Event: Nepal Earthquake
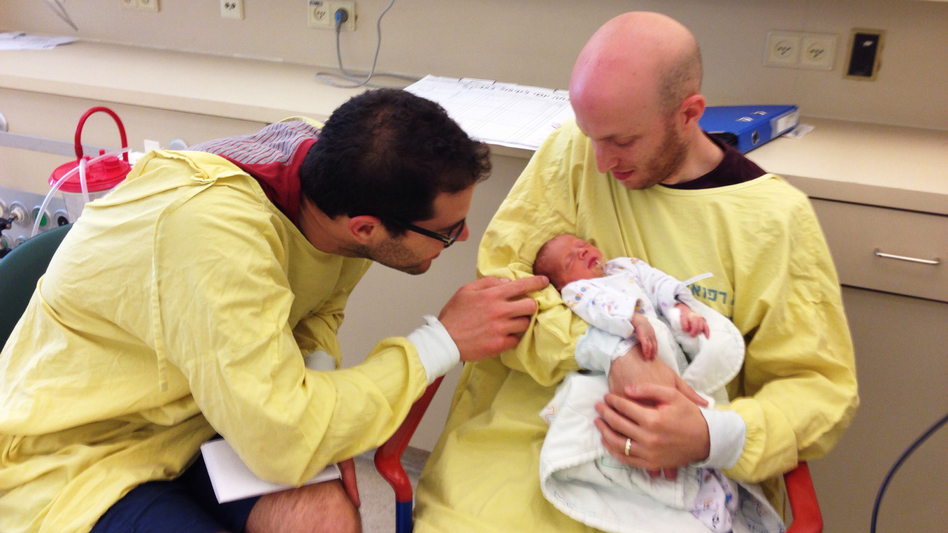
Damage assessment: no_damage